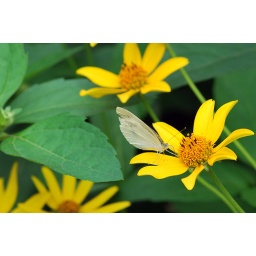
Various photographs of flora and fauna in the park, taken by myself and my son Kevin using my Nikon D60